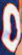
Number: 0